Gorgosaurus

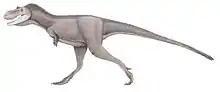
Restoration of a sub-adult

Just like other tyrannosaurids, bite force of "Gorgosaurus" and "Albertosaurus" increases slowly among young individuals, and then it increases exponentially when they reach the late juvenile stage. In 2012, Jovannelly and Lane estimated that "Gorgosaurus" could exert a bite force of at least 22,000, possibly up to 42,000 newtons. Other paleontologists have produced significantly lower bite force estimates. In 2021, given that the largest known "Gorgosaurus" had a similar bite force to the similar-sized "Tyrannosaurus", Therrien and colleagues proposed that the maximum bite force that could be produced by adult albertosaurines is around 12,200 to 21,800 newtons. In 2022, Sakamoto estimated that "Gorgosaurus" had an anterior bite force of 6,418 newtons and a posterior bite force of 13,817 newtons.